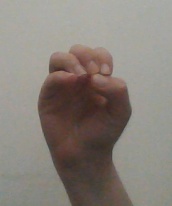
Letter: ha